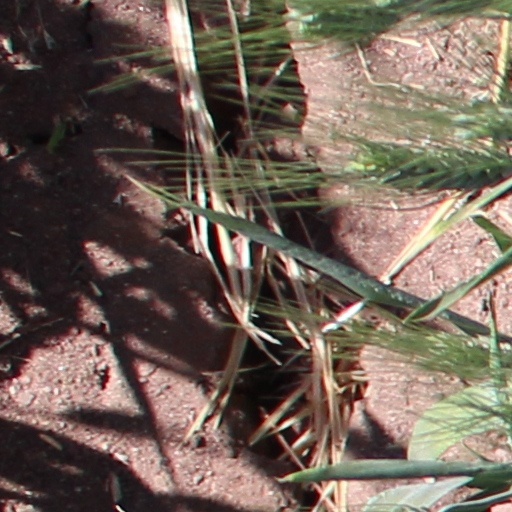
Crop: wheat